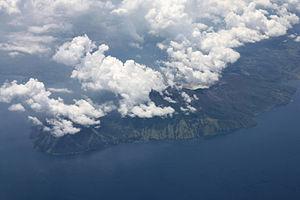
Pantar, en indonésien Pulau Pantar, est une des petites îles de la Sonde en Indonésie, c'est la deuxième île du kabupaten d'Alor après Alor proprement dite.
Le Sirung, en indonésien Gunung Sirung, est un volcan d'Indonésie situé sur l'île de Pantar, dans les petites îles de la Sonde. Il se compose d'un stratovolcan, d'une caldeira et de plusieurs dômes de lave.